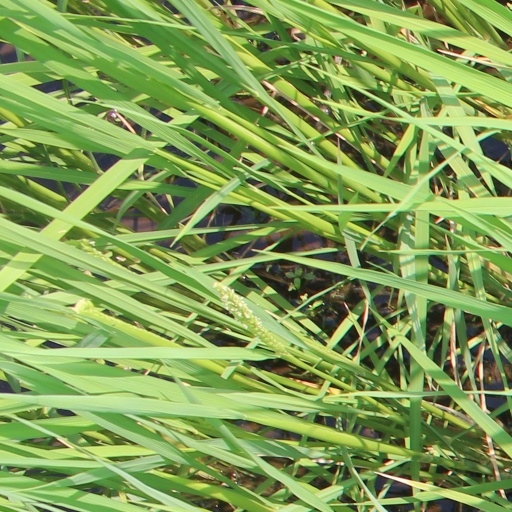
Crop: rice